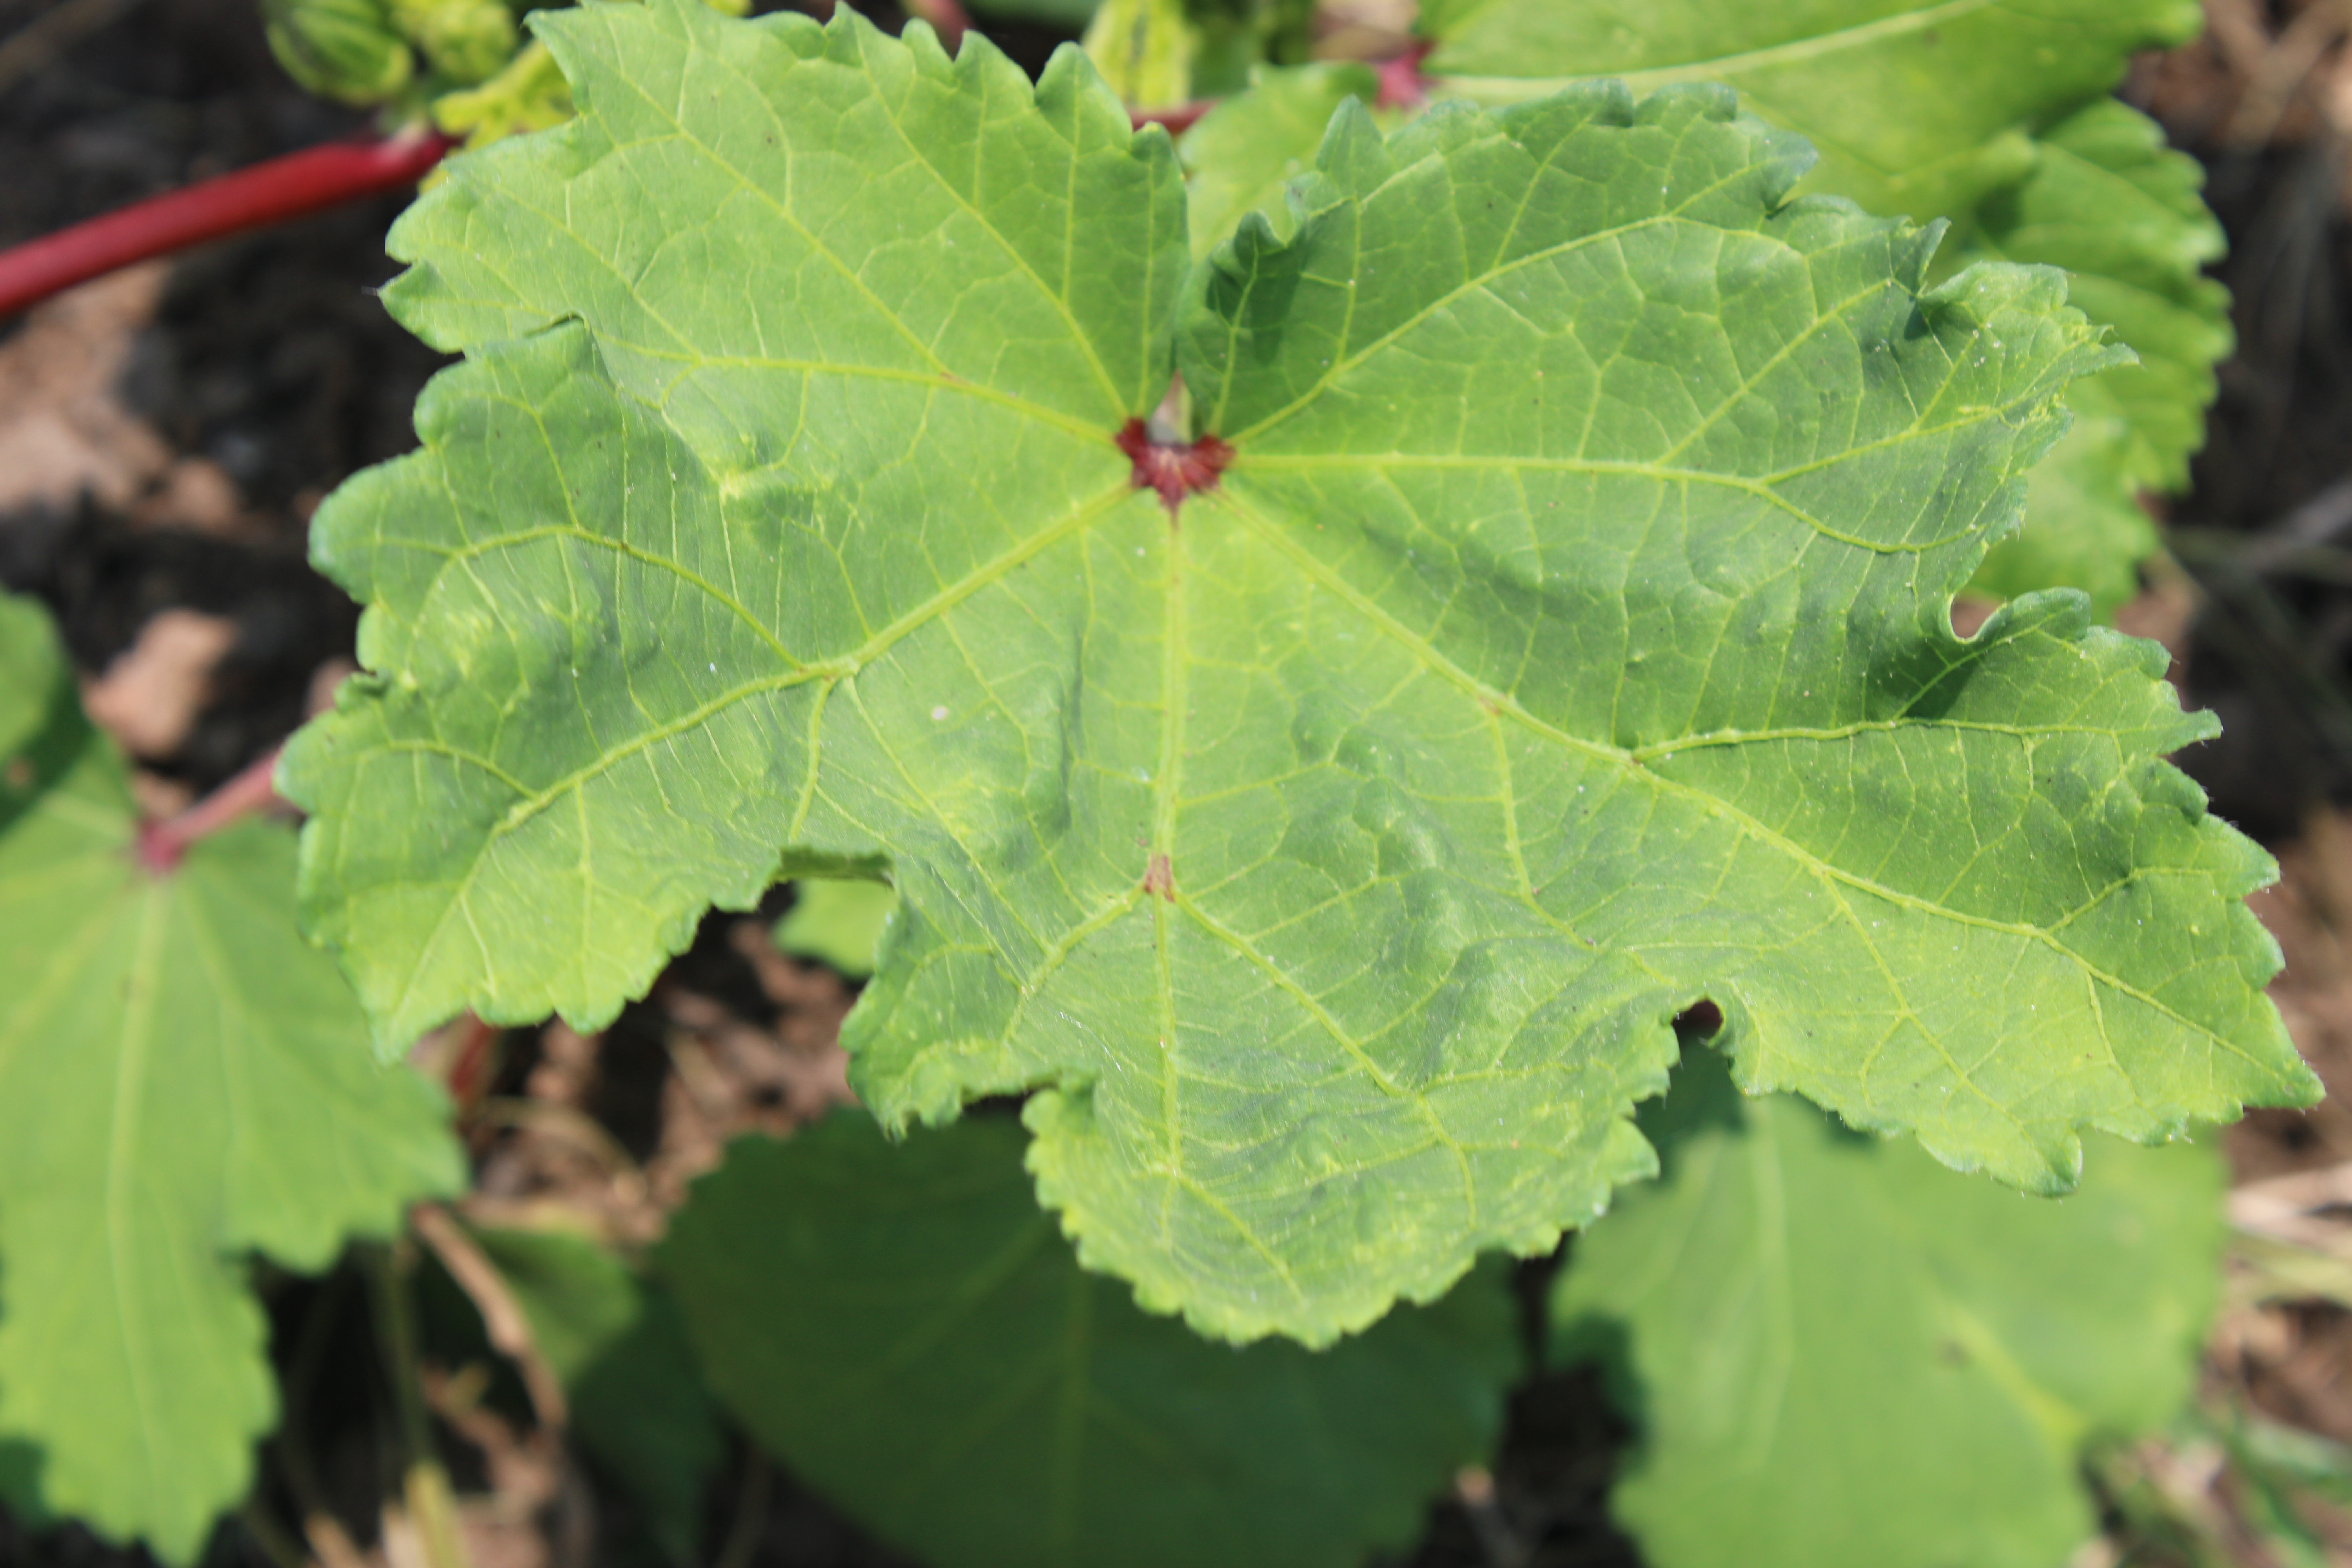
Label: Leaf curly virus